Moon landing

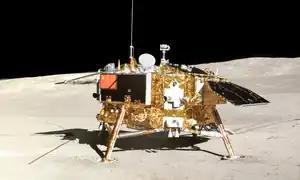
Chinese Chang'e 4 lander on the surface of far side of the Moon

On 14 December 2013 at 13:12 UTC, Chang'e 3 soft-landed a rover on the Moon. This was China's first soft landing on another celestial body and world's first lunar soft landing since Luna 24 on 22 August 1976. The mission was launched on 1 December 2013. After successful landing, the lander release the Yutu rover, which moved 114 meters before being immobilized due to system malfunction. But the rover was still operational until July 2016.